Melody Diachun

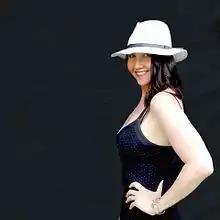
Diachun performing at "Music in the Park" concert in Trail, British Columbia, 2016

Melody Diachun (born December 30, 1968) is a Canadian singer, songwriter and recording artist. She won the Jazz Artist of the Year award at the 2023 Western Canadian Music Awards.